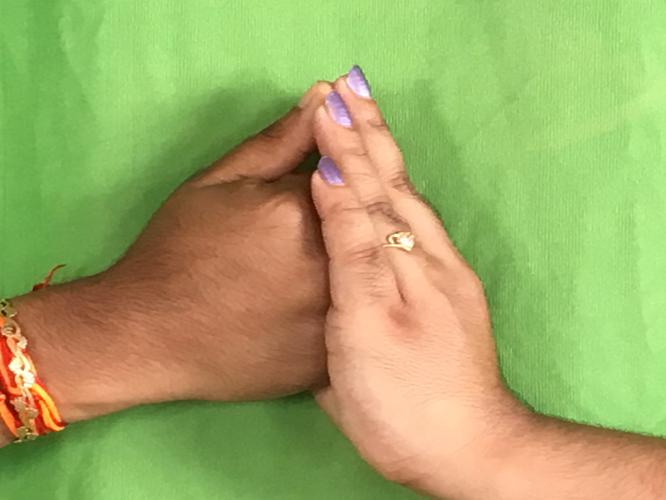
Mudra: Shanka
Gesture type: double_hand